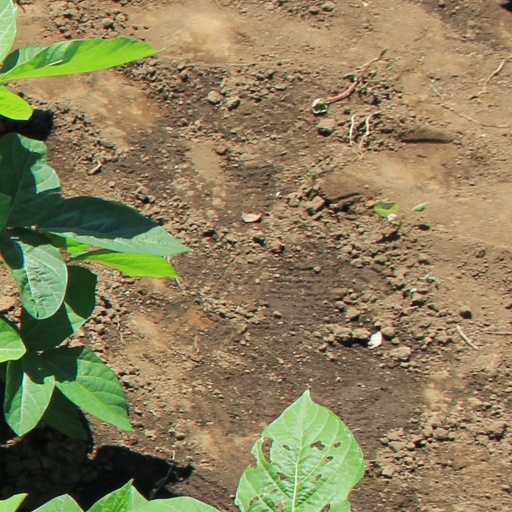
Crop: soybean